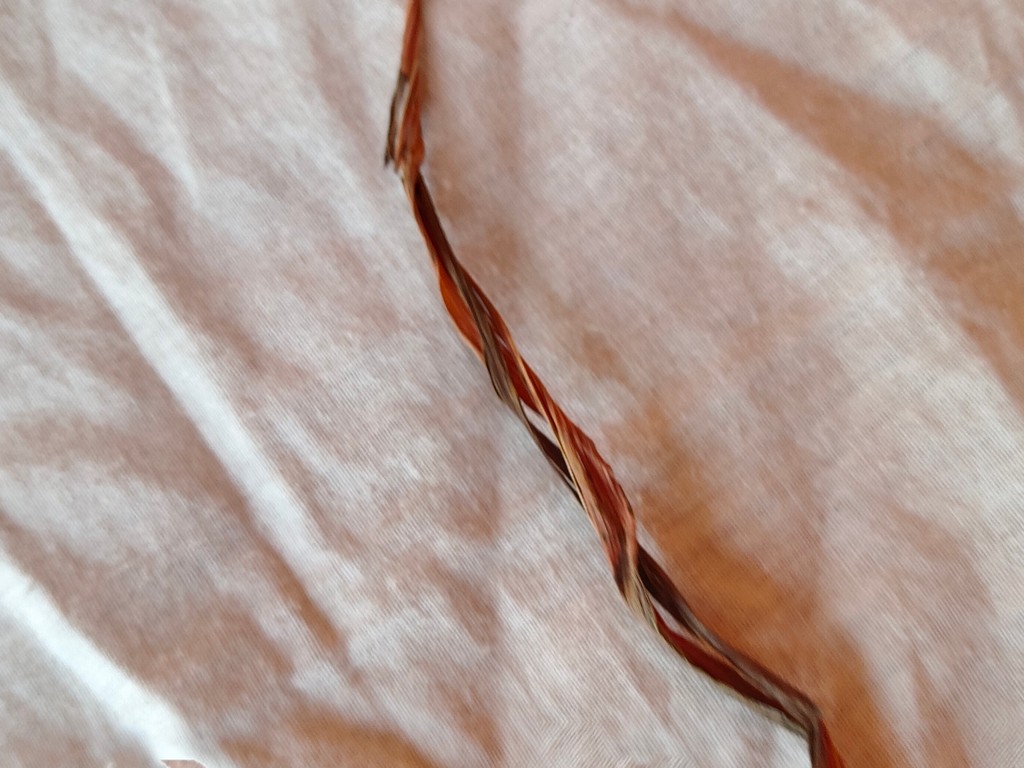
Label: Dried